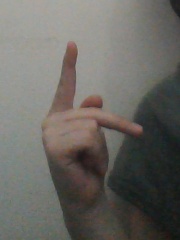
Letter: dha